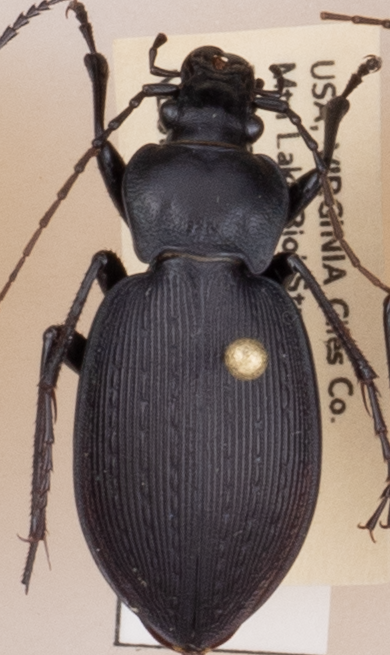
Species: Carabus goryi
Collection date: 2018-08-14
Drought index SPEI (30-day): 1.962
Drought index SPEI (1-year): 0.47
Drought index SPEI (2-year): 0.694